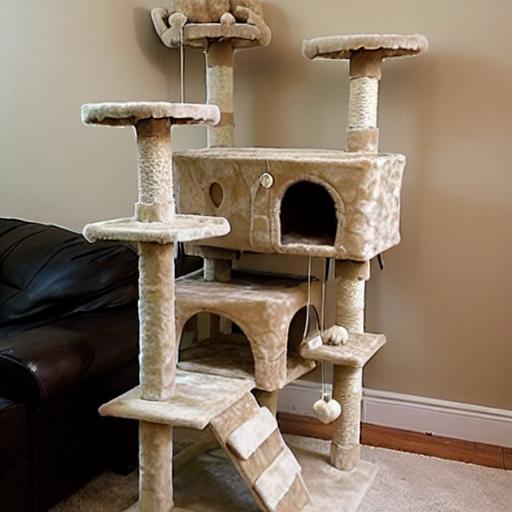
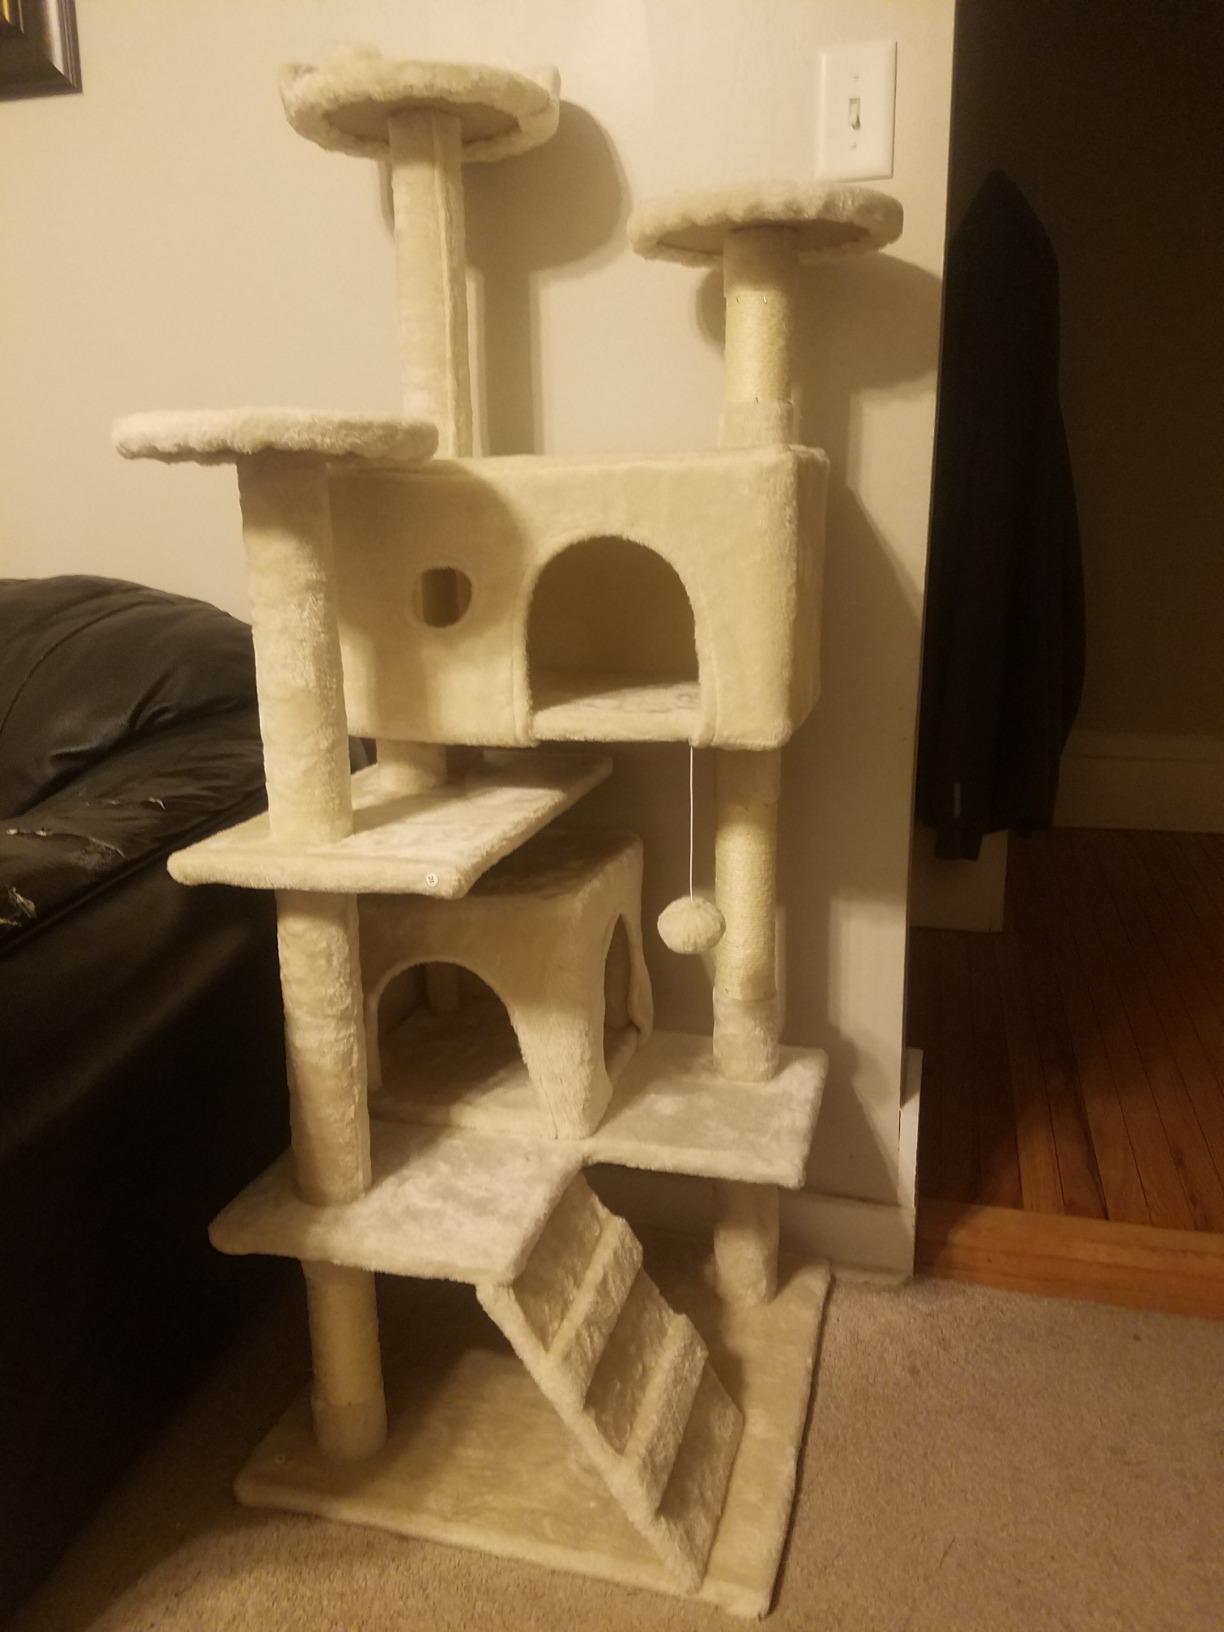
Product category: items_cat tree
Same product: no